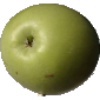
Label: Apple Granny Smith 1